Modern history of Ukraine

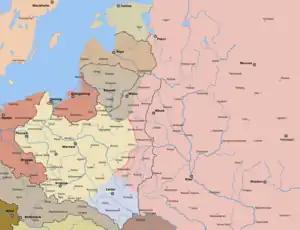
The breaking of the siege of Lviv by Poles (November 1919) and the Polish border at the Zbruch River by the war's end, with eastern Galicia (shown in blue) under the Polish control.

Ukrainian writers and intellectuals were inspired by the nationalistic spirit stirring other European peoples existing under other imperial governments. Russia, fearing separatism, imposed strict limits on attempts to elevate the Ukrainian language and culture, even banning its use and study. The Russophile policies of Russification and Panslavism led to an exodus of a number some Ukrainian intellectuals into Western Ukraine, while others embraced a Pan-Slavic or Russian identity, with many Russian authors or composers of the 19th century being of Ukrainian origin (notably Nikolai Gogol and Pyotr Ilyich Tchaikovsky).